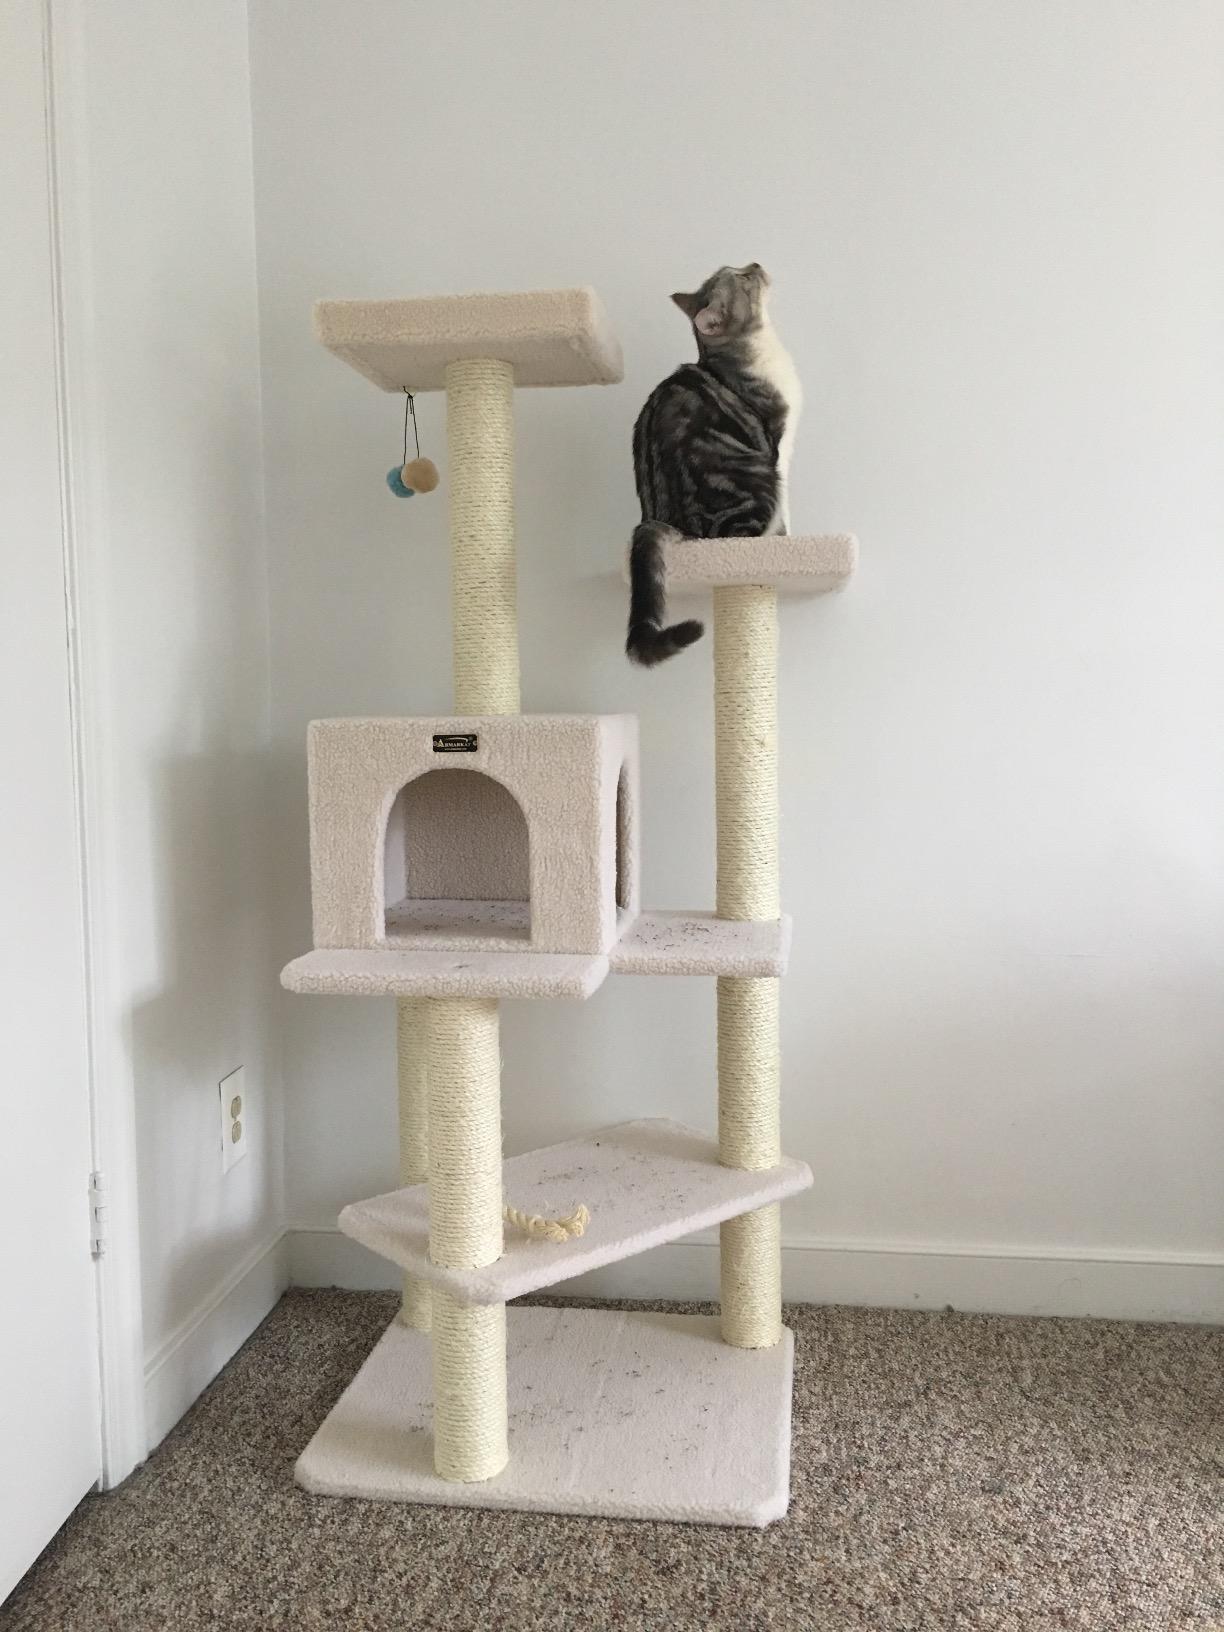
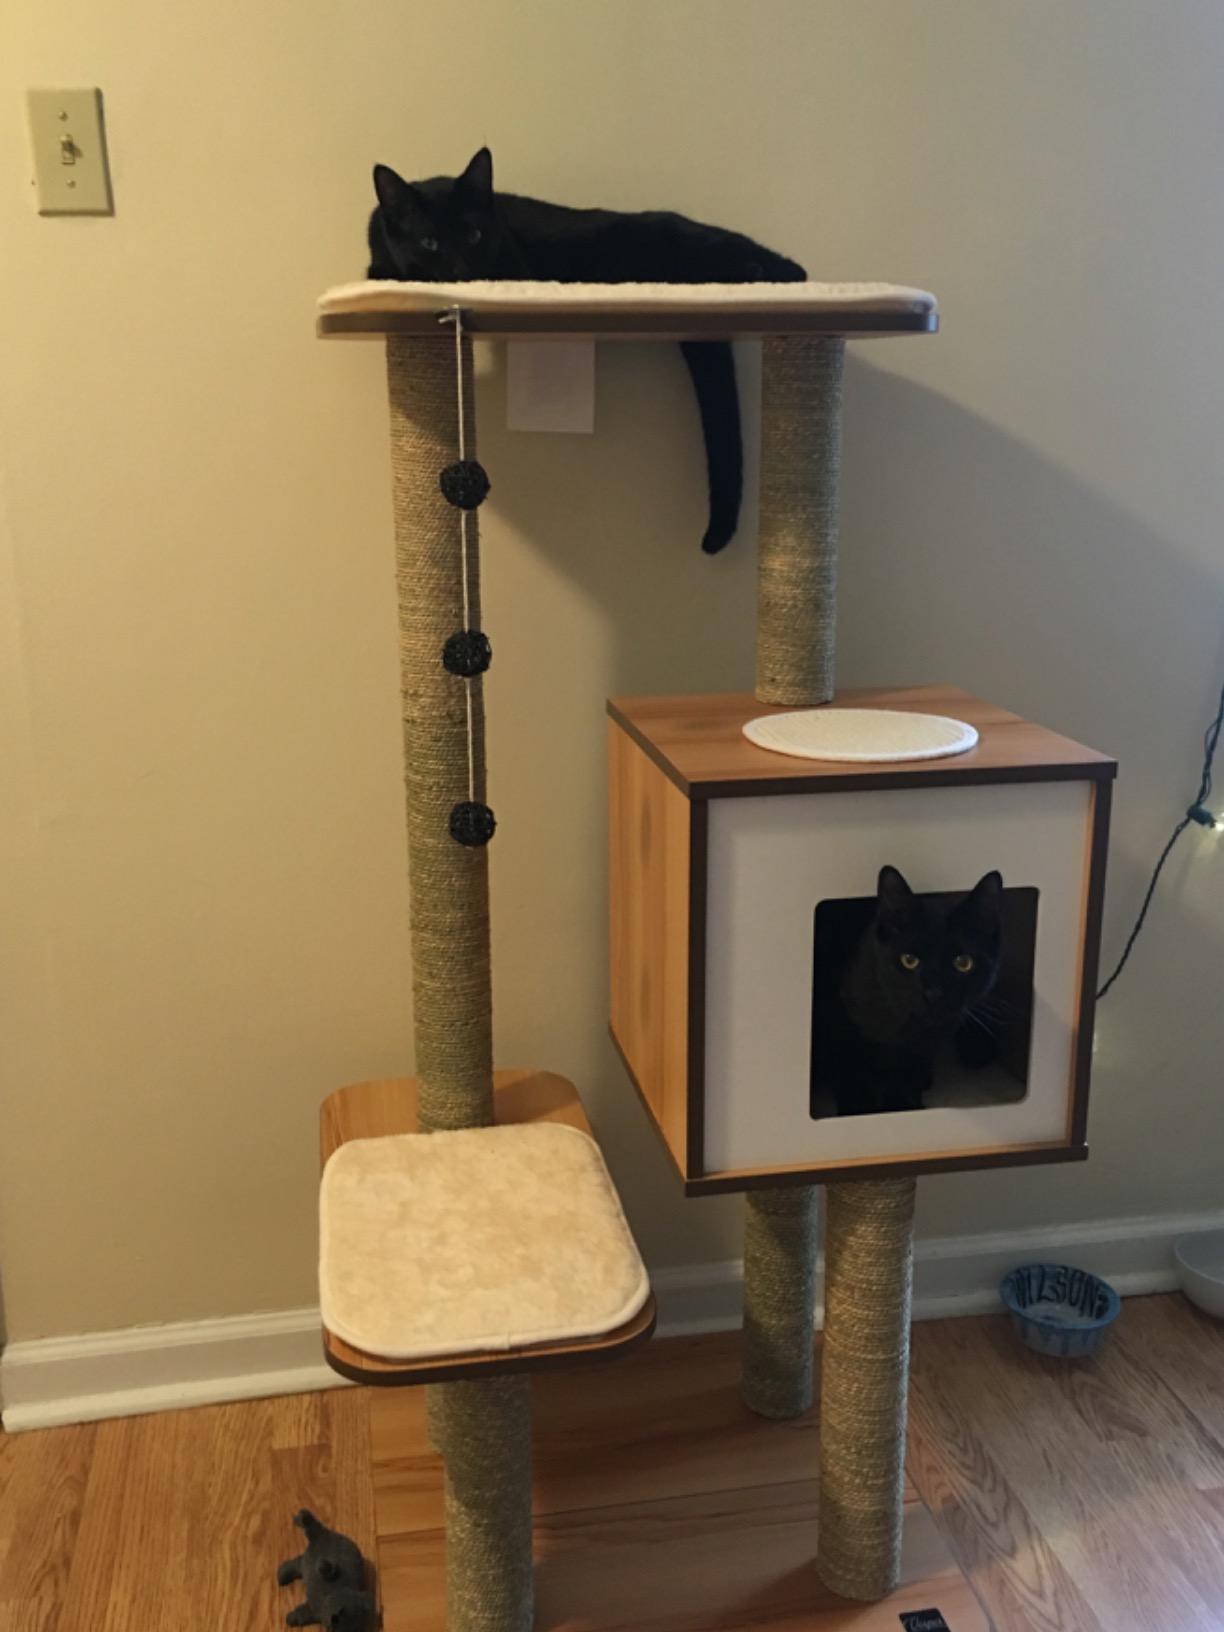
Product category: items_cat tree
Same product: no